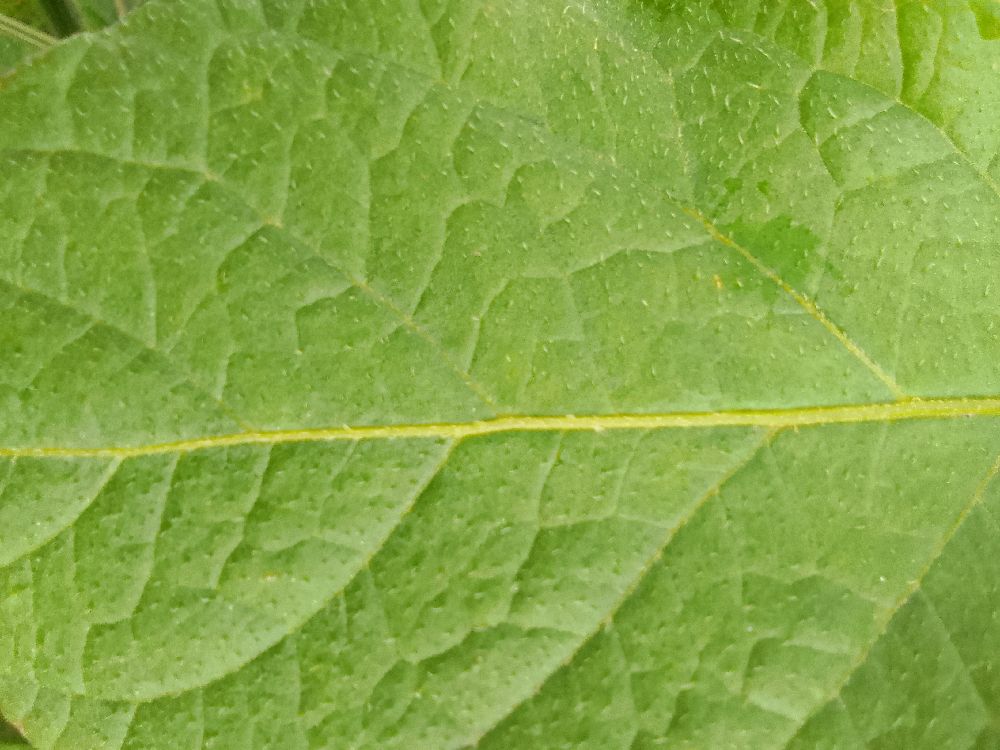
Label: Healthy